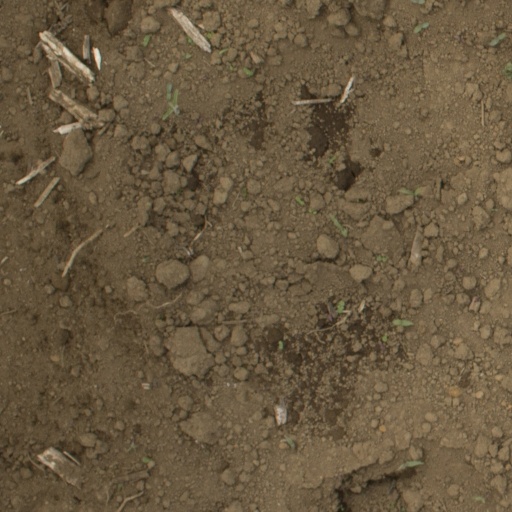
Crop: Jerusalem artichoke